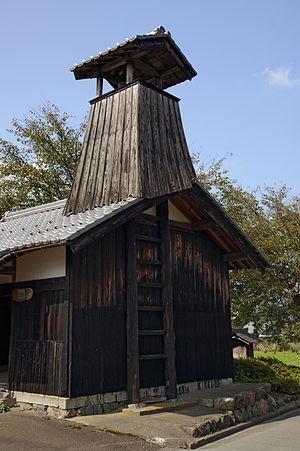
Les incendies à Edo ont lieu dans l'ancienne capitale du Japon Edo, à présent Tokyo, durant l'époque d'Edo. La ville d'Edo est caractérisée par de fréquents grands incendies comme le dit l'expression « les incendies et les disputes sont les fleurs d'Edo ». Même dans les temps modernes, le vieil Edo reste encore dans les mémoires comme la « ville des incendies ». La ville a cette particularité qui la distingue du reste du monde d'être composée de vastes zones urbaines régulièrement rasées par le feu. Les grands feux d'Edo sont comparés aux dieux chinois du feu Shukuyū et Kairoku et aussi plaisamment décrits comme des « feuilles d'automne ».